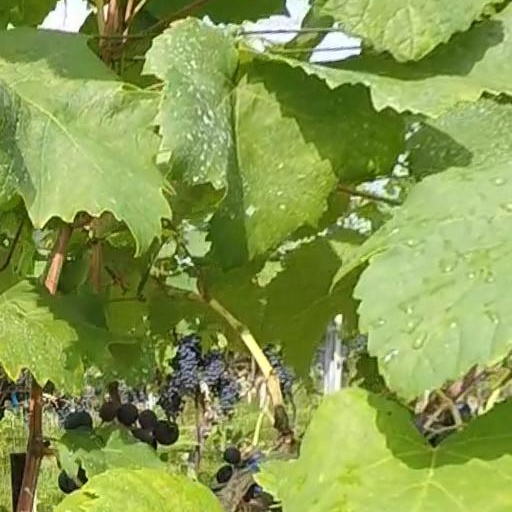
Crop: grape